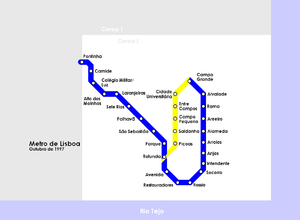
Le métro de Lisbonne est le principal réseau de transport en commun de la capitale du Portugal. Ouvert en 1959, il comporte 4 lignes, 56 stations et 46,5 km de voies. Le métro de Lisbonne se caractérise par la décoration soignée de ses stations les plus récentes. Il a transporté 140 millions de passagers en 2014.